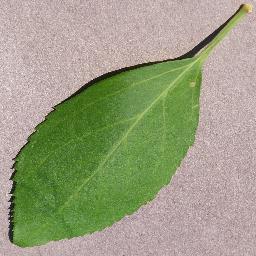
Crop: cherry
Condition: (including_sour)_healthy